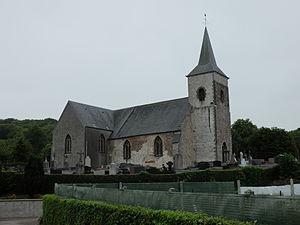
Vue de l'église Sainte-Bertulphe de Doudeauville (Pas-de-Calais).
Doudeauville est une commune française située dans le département du Pas-de-Calais en région Hauts-de-France.